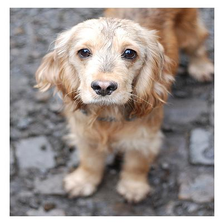
Species: dog
Breed: english cocker spaniel